Under Siege

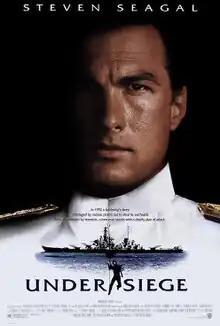
Theatrical release poster

Under Siege is a 1992 action thriller film directed by Andrew Davis and written by J. F. Lawton. It stars Steven Seagal (who also produced the film), Tommy Lee Jones, Gary Busey, and Erika Eleniak. Seagal plays Casey Ryback, a former Navy SEAL, who must fend off a group of mercenaries after they commandeer the U.S. Navy battleship .